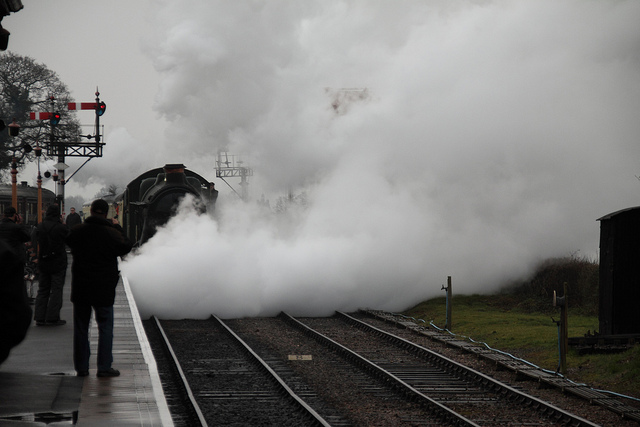
A train blowing steam pulling into a train station.

A train pouring out steam through it's smoke stack traveling down railroad tracks.

A train coming down the tracks with a giant cloud of smoke

A steam engine train surrounded by steam at a station.